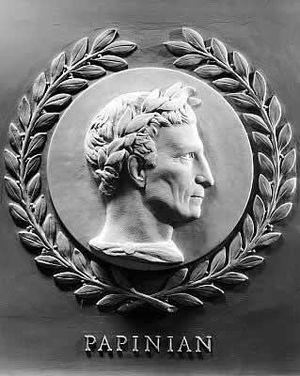
Aemilius Papinianus, en français Papinien, était un célèbre jurisconsulte de la Rome antique, magister libellorum et préfet du prétoire après la mort de Plautien en 205.